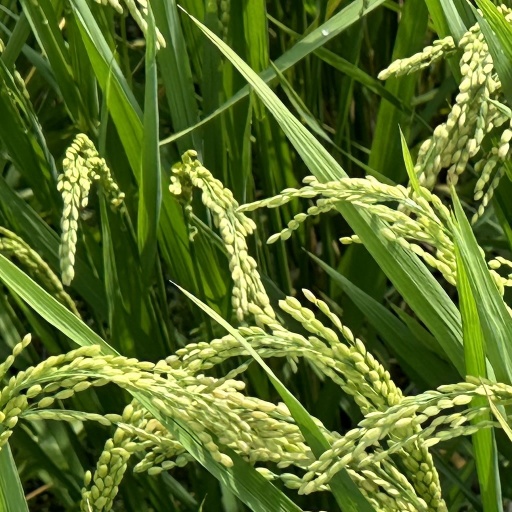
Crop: rice